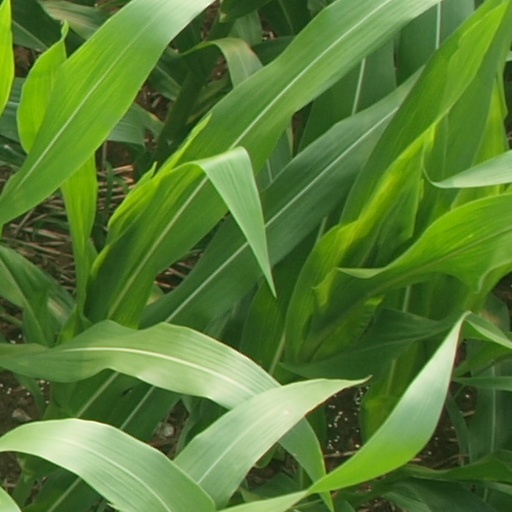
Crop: maize; corn